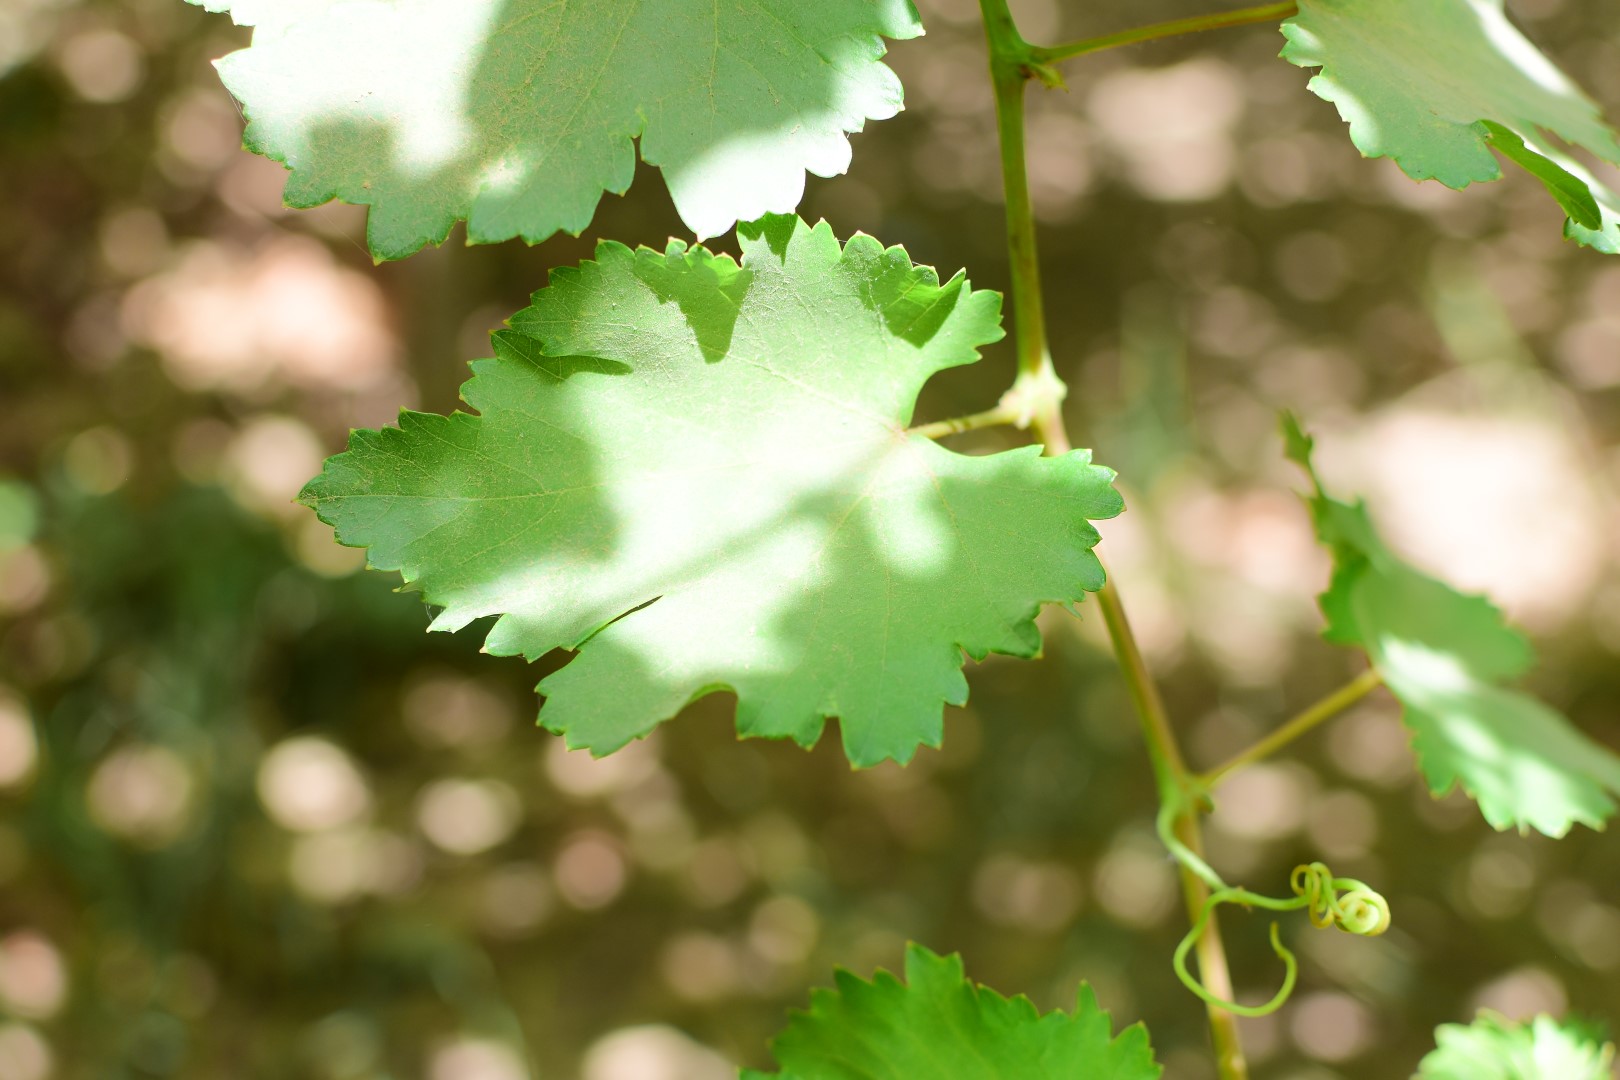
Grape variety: Kamali